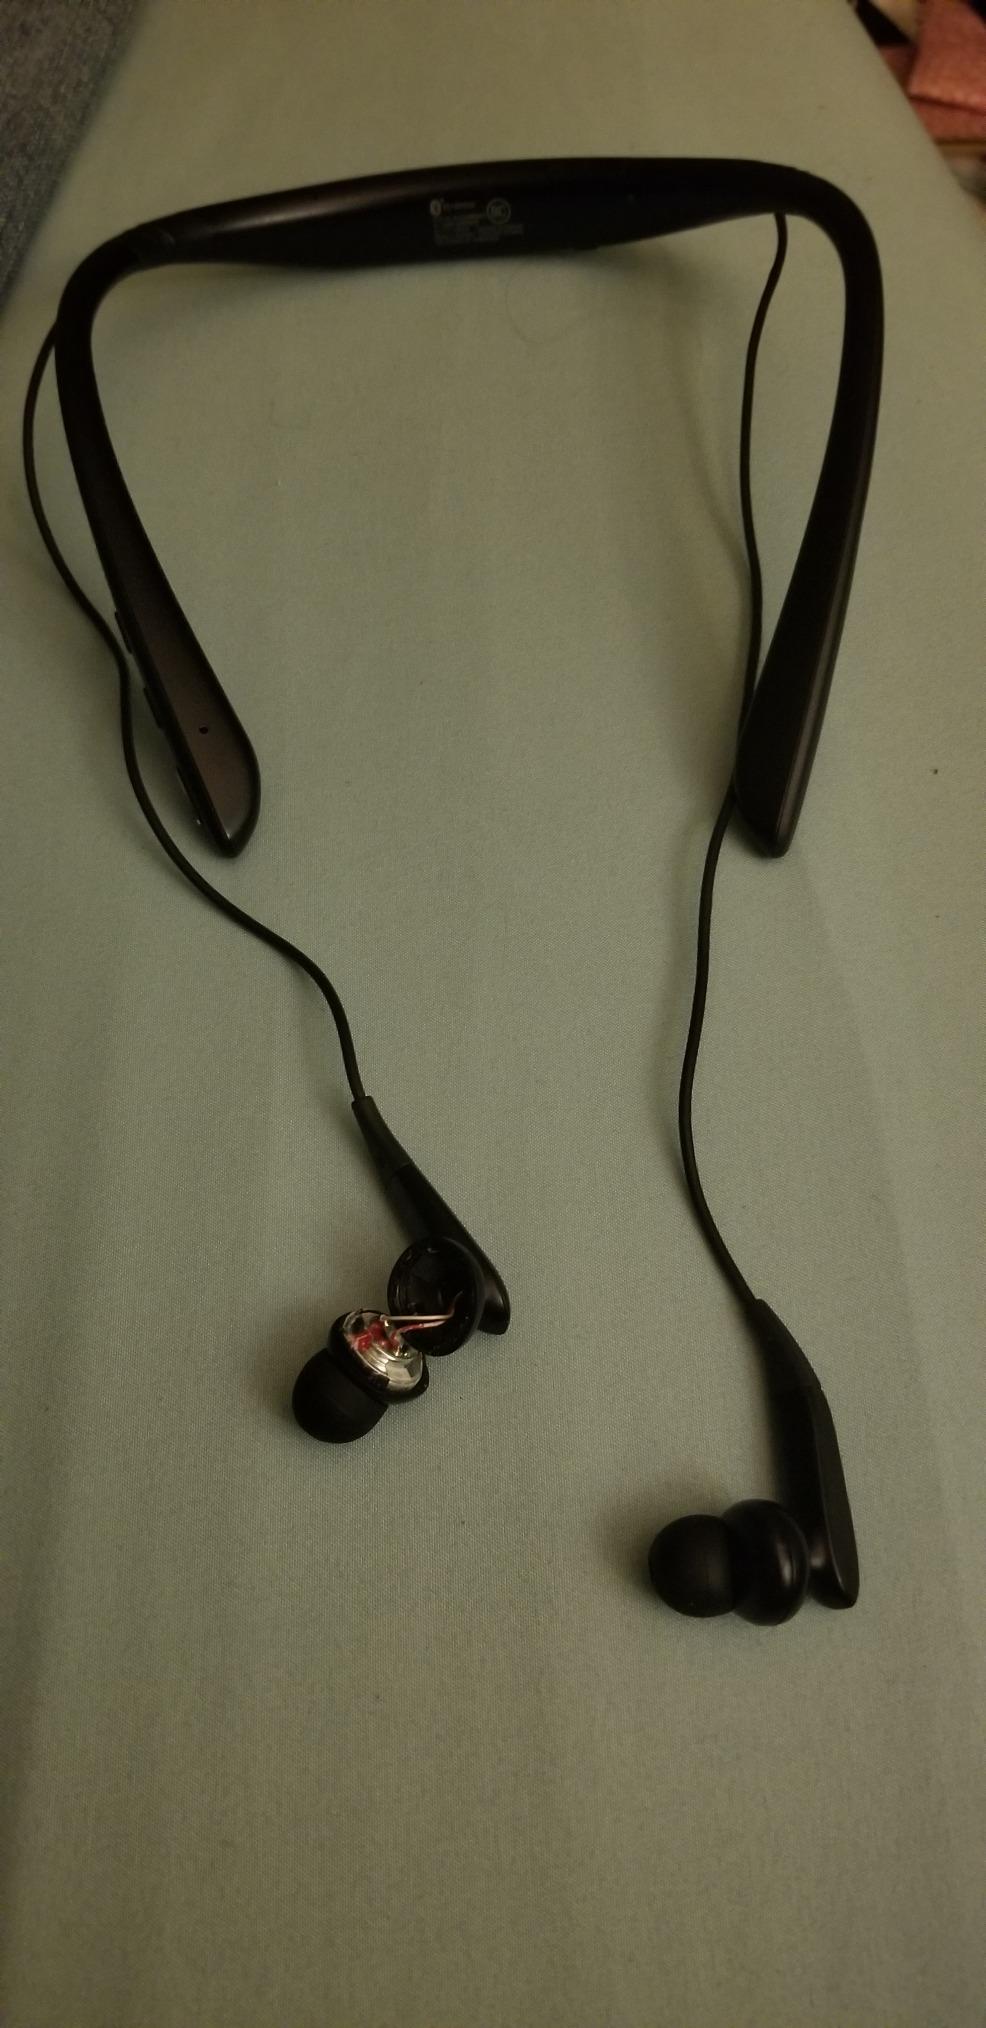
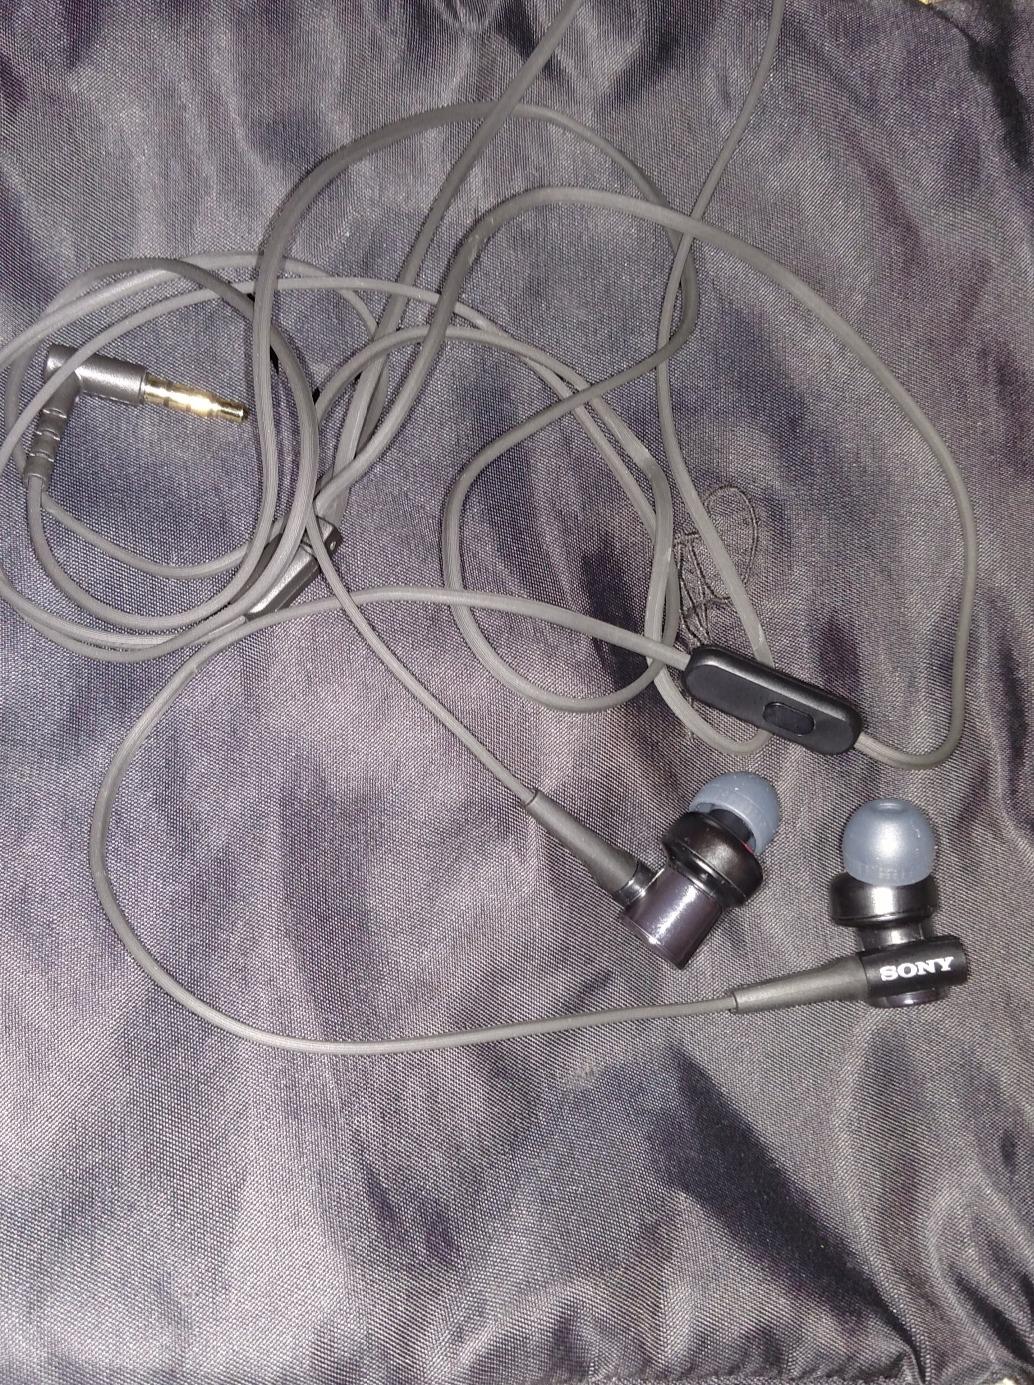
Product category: headphones
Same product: no